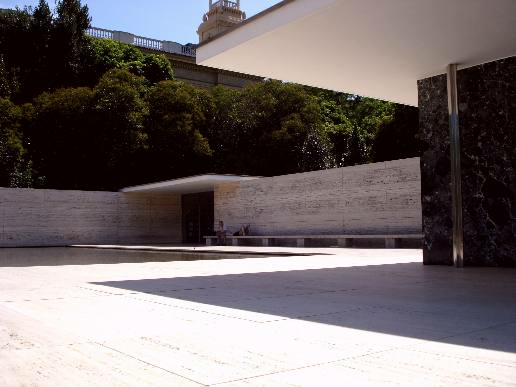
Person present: No